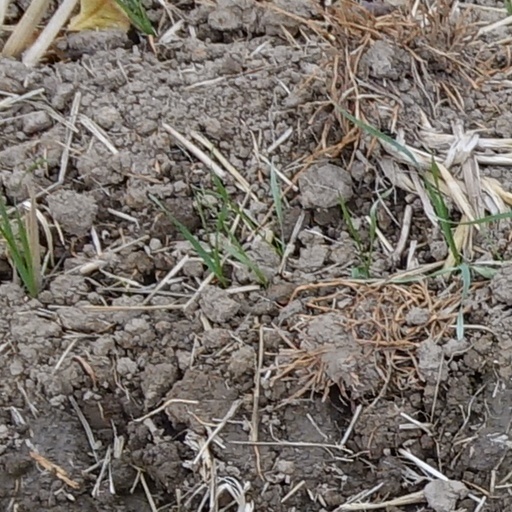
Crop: wheat